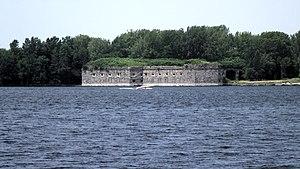
Le fort Montgomery est une infrastructure militaire des États-Unis d'Amérique située sur le lac Champlain, au point le plus septentrional du village de Rouses Point, près la frontière avec le Canada. Cette fortification, construite entre 1844 et 1871, en remplace une autre construite à partir de 1816.